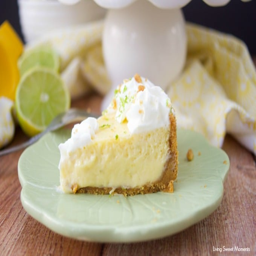
this tart and food is made in minutes right in your pressure cooker .